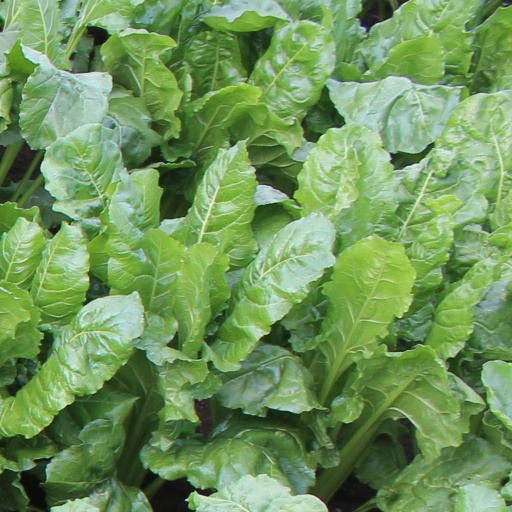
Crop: sugar beet